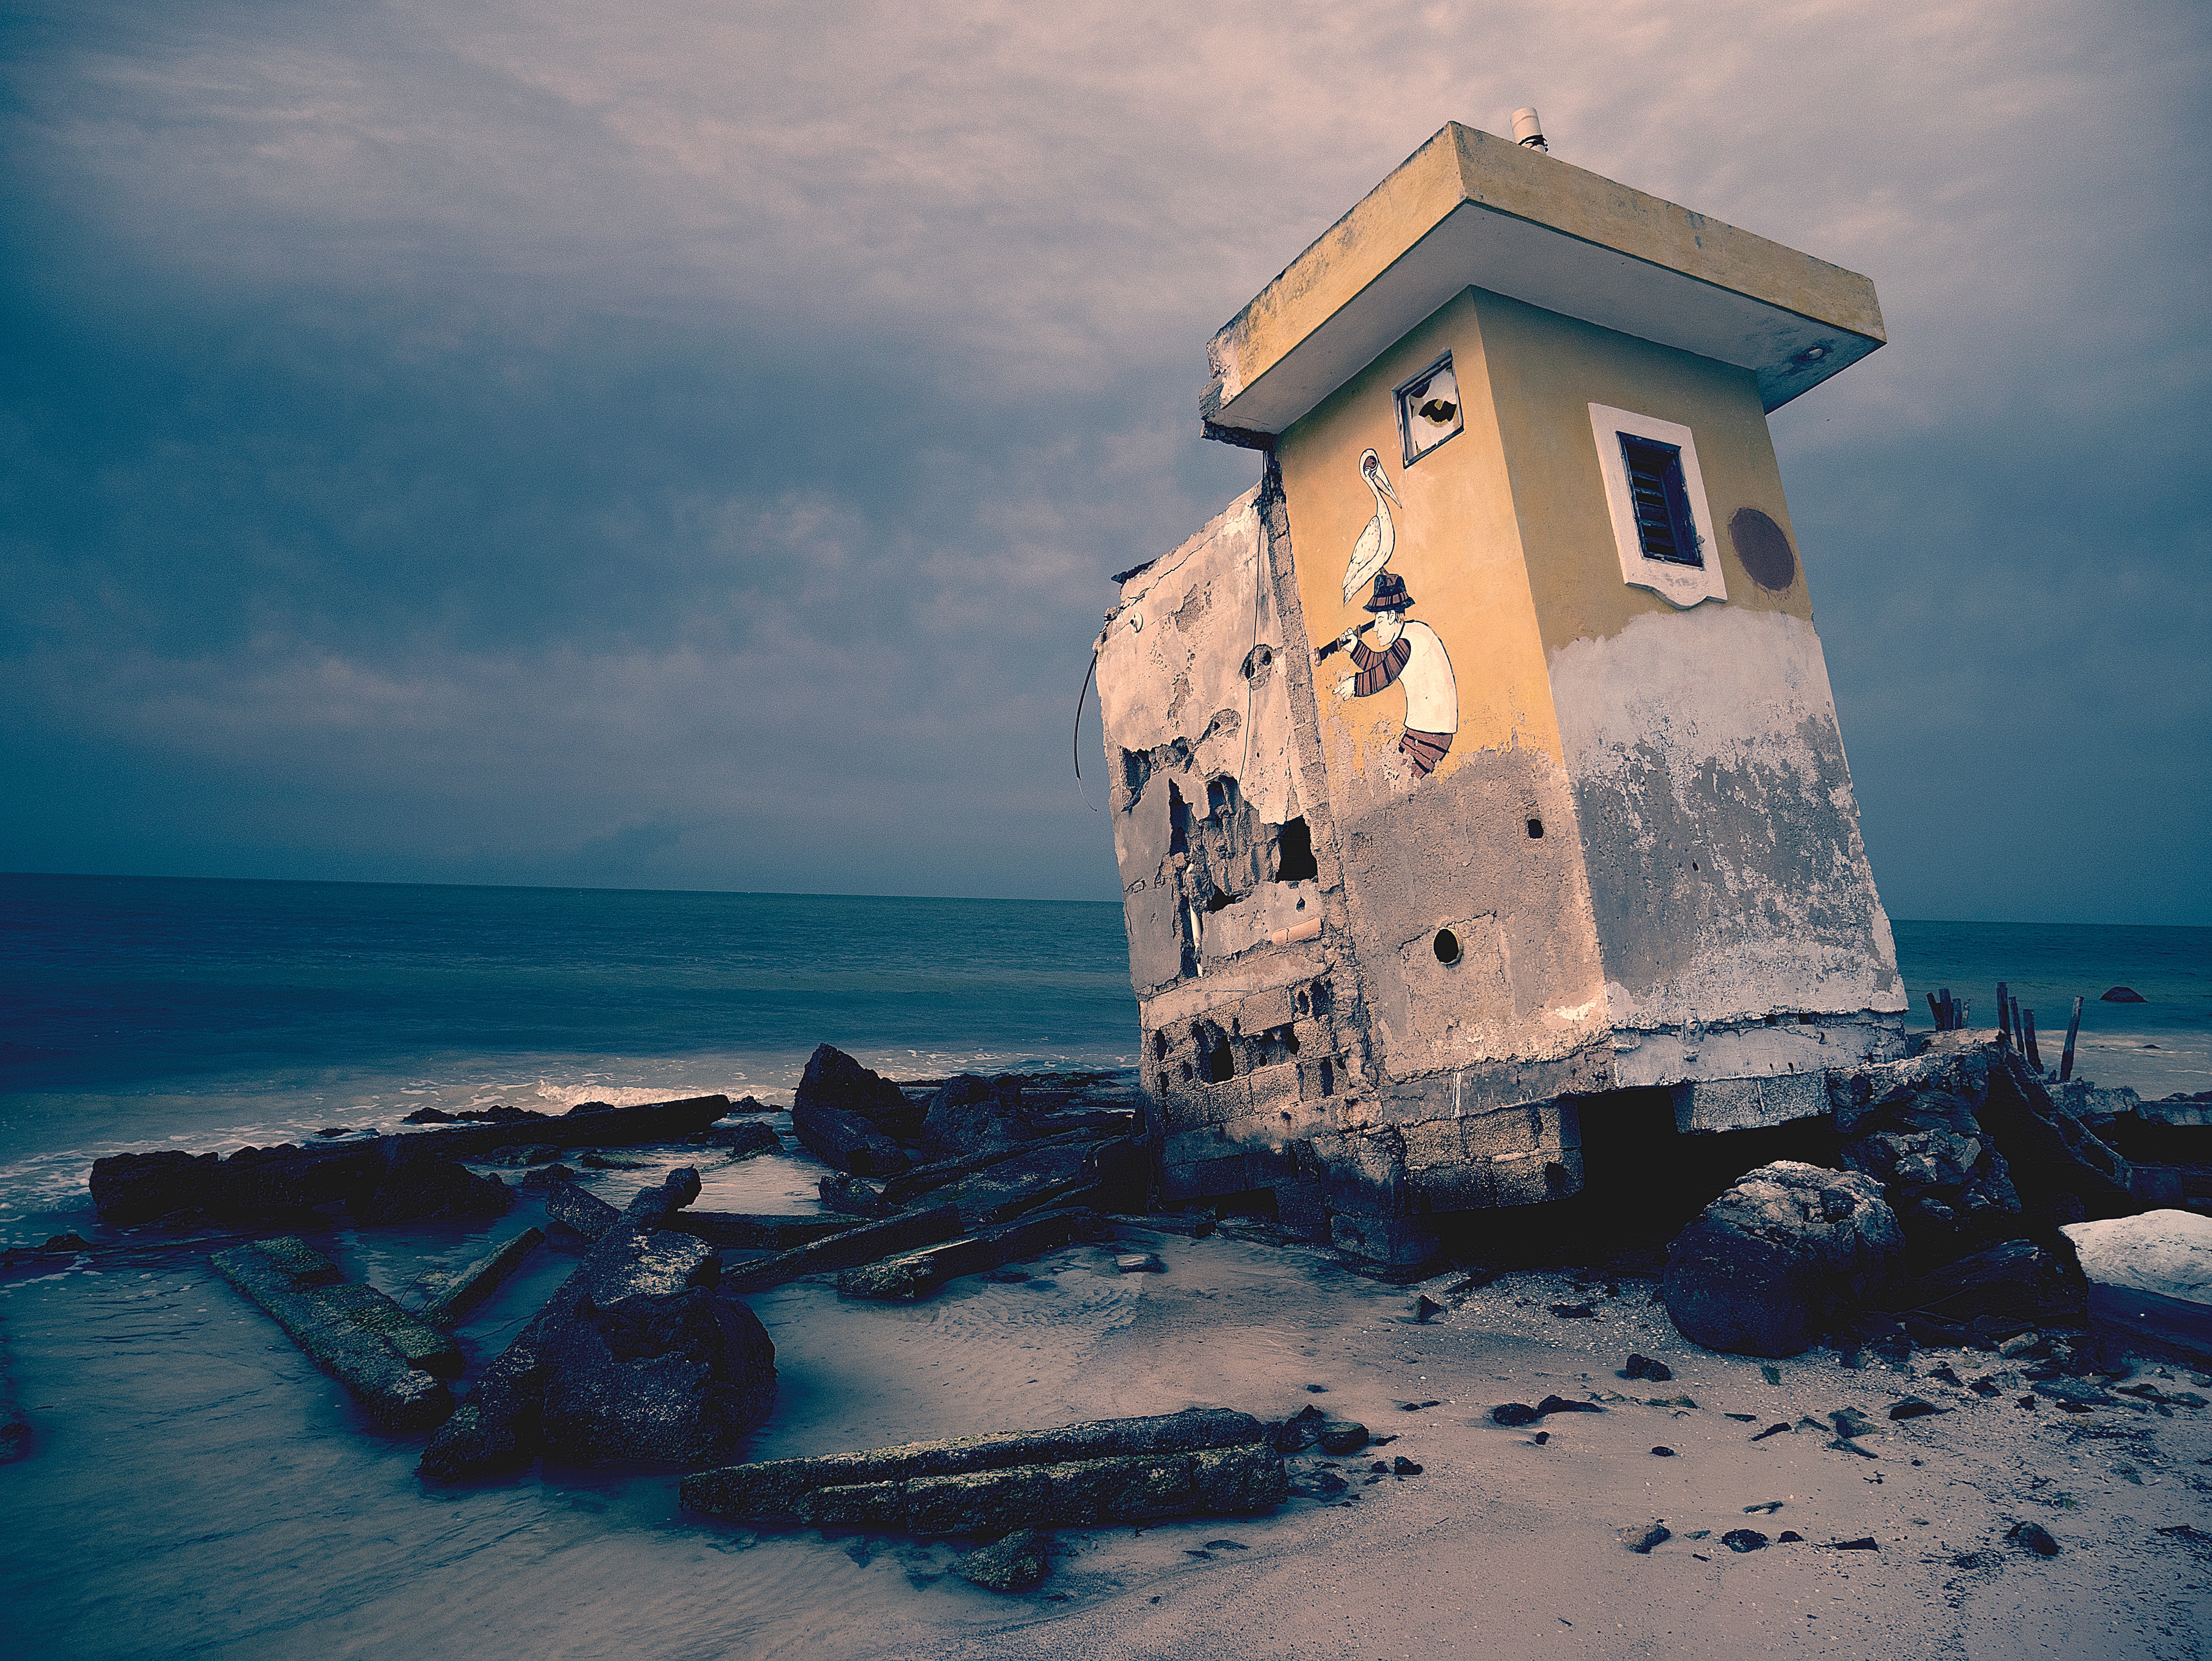
beach, sea, coast, water, rock, ocean, cloud, building, cliff, vehicle, tower, blue, terrain, shipwreck, cape